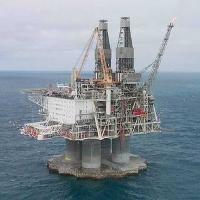
Weather: cloudy or overcast